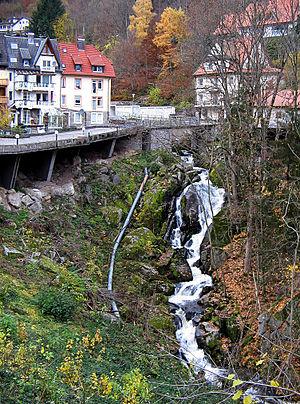
Chute de la Schonach près du centre de Triberg, Forêt Noire, Allemagne